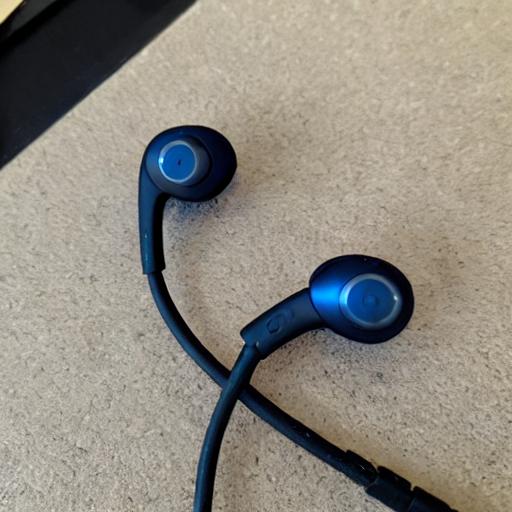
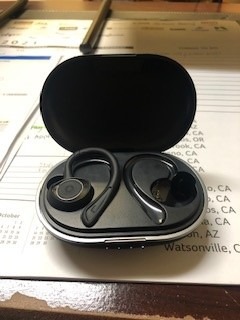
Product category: earbuds
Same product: no